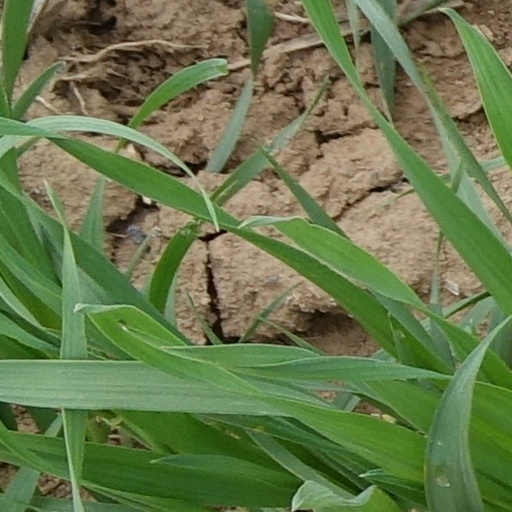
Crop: wheat